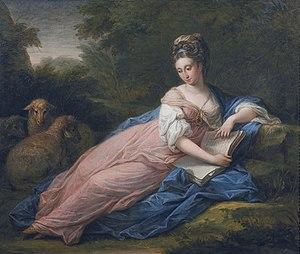
Philip Tisdall SL est un avocat et homme politique irlandais, qui occupe le poste de procureur général pour l'Irlande. Il est pendant de nombreuses années une figure éminente du gouvernement irlandais.
Cette page fournit une liste chronologique de peintures d'Angelica Kauffmann.